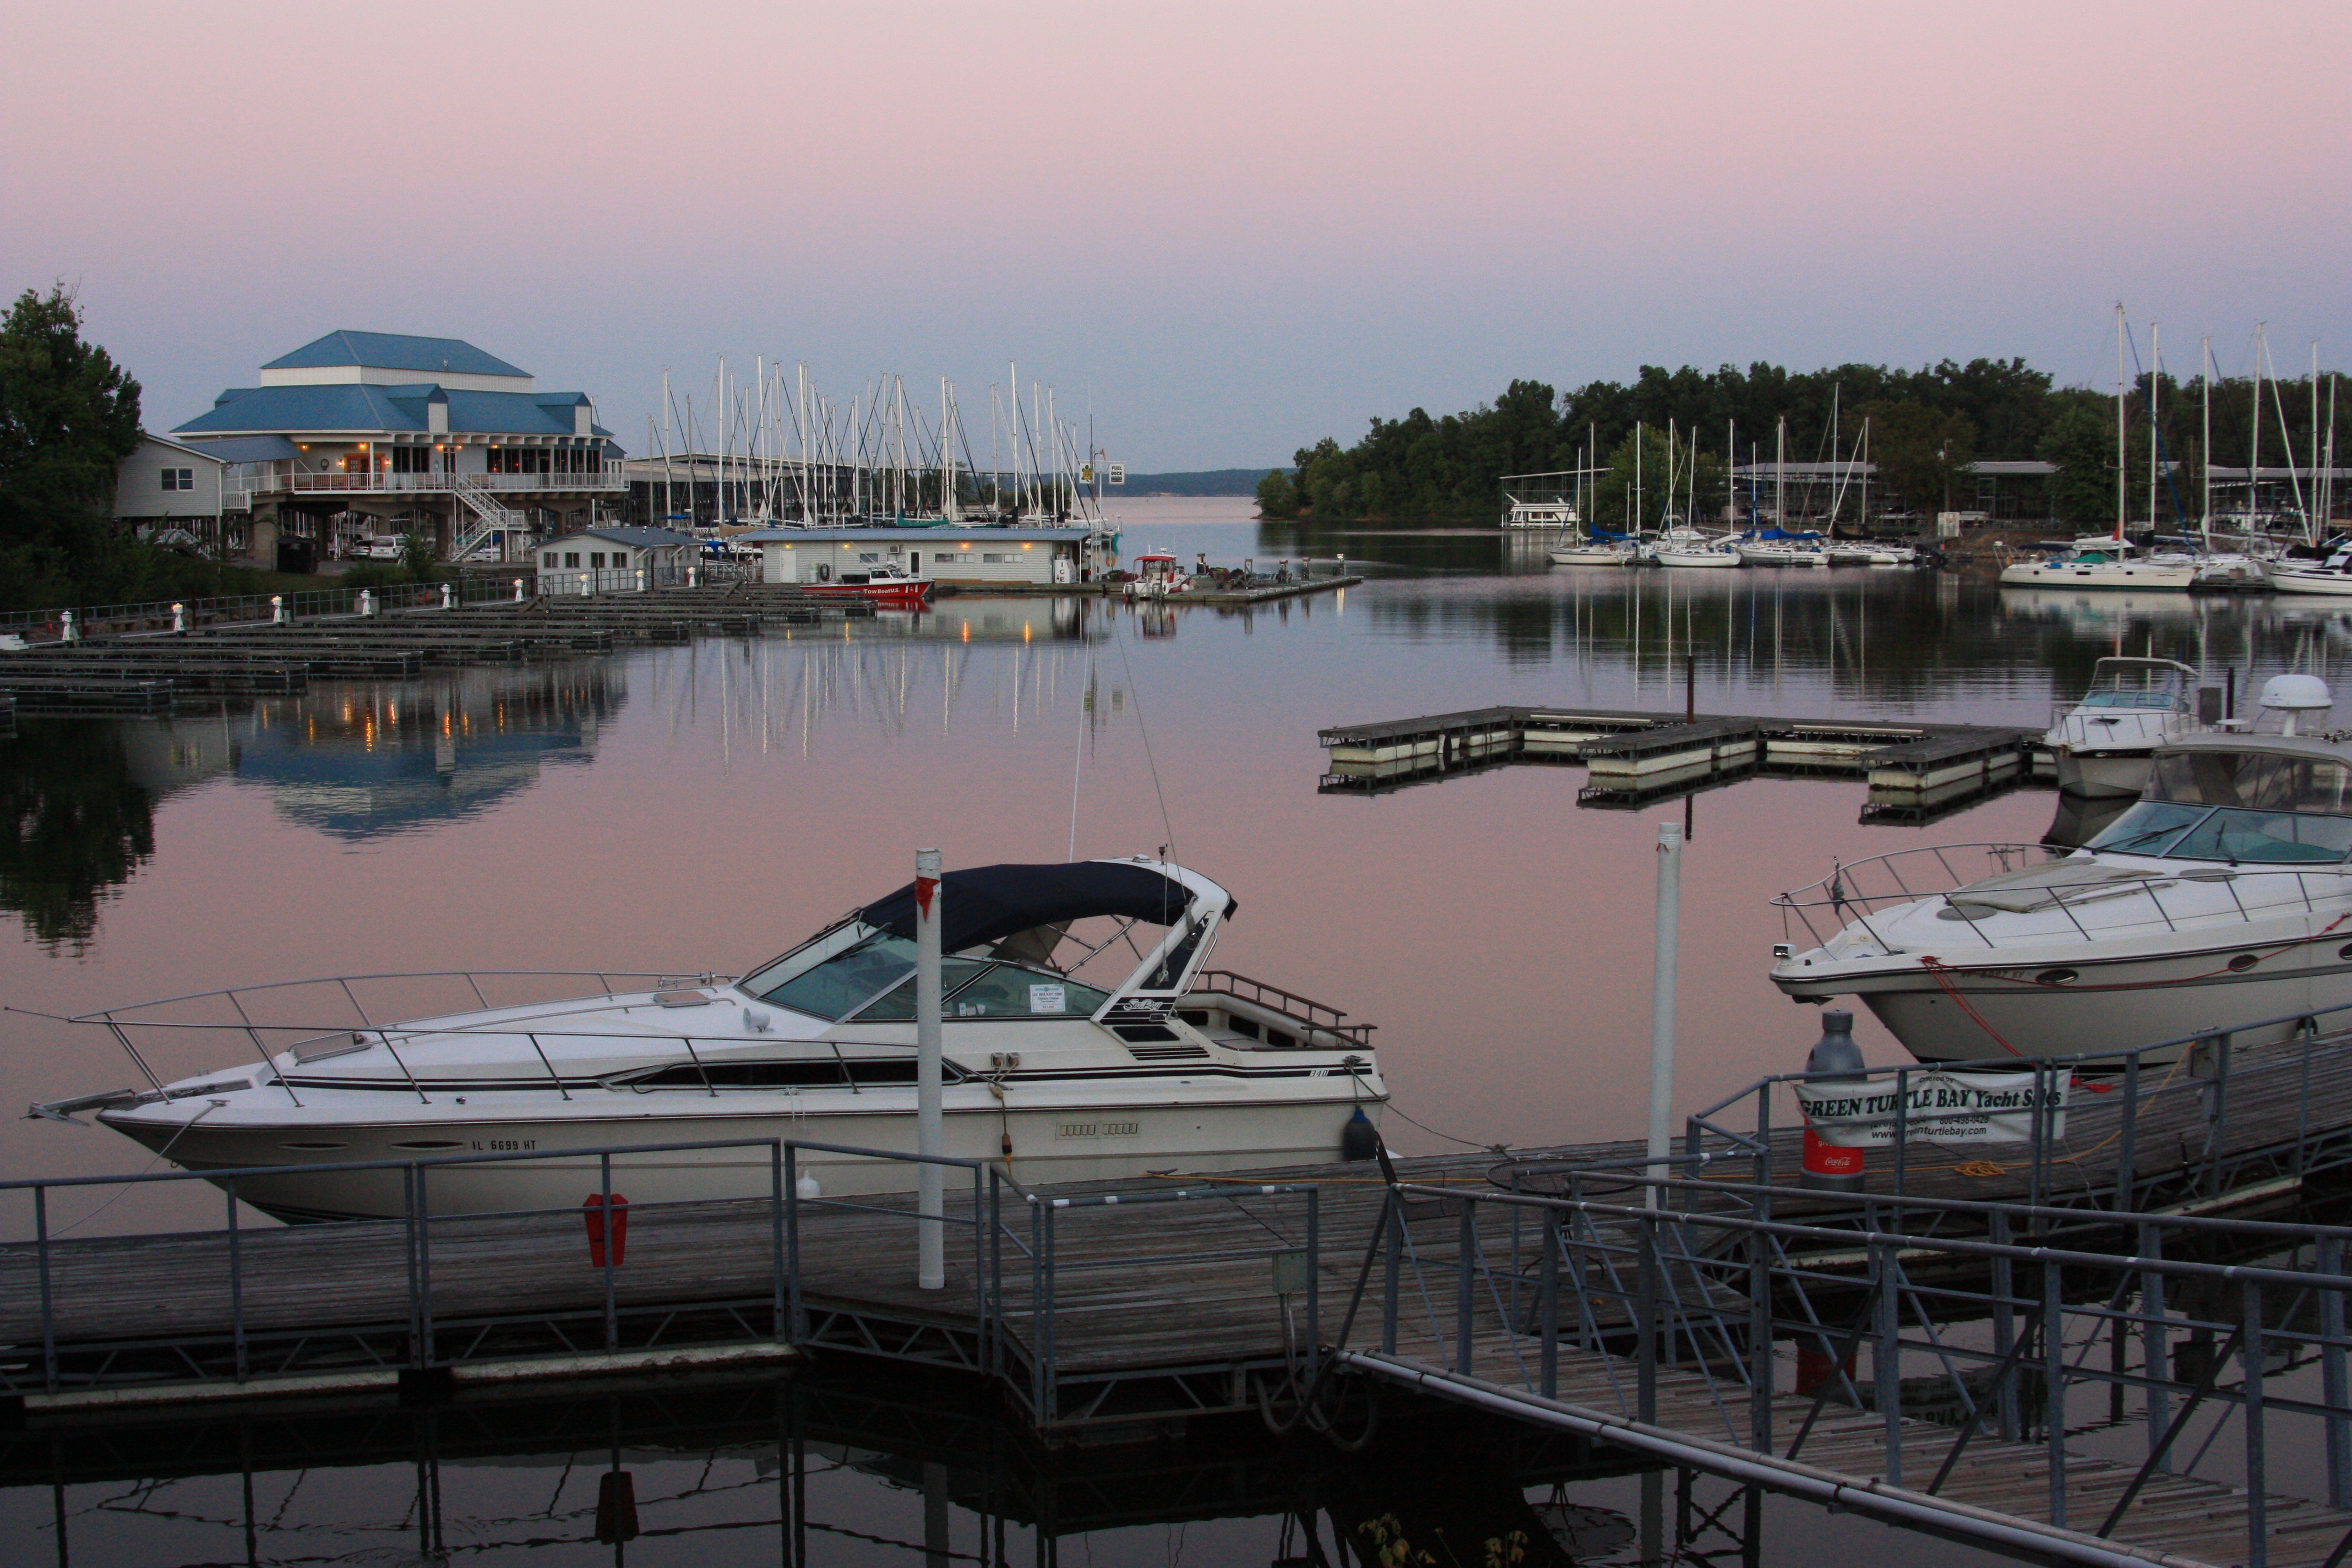
sea, water, dock, boat, pier, ship, vacation, dusk, twilight, vessel, vehicle, yacht, bay, harbor, harbour, marina, port, waterway, nautical, passenger ship